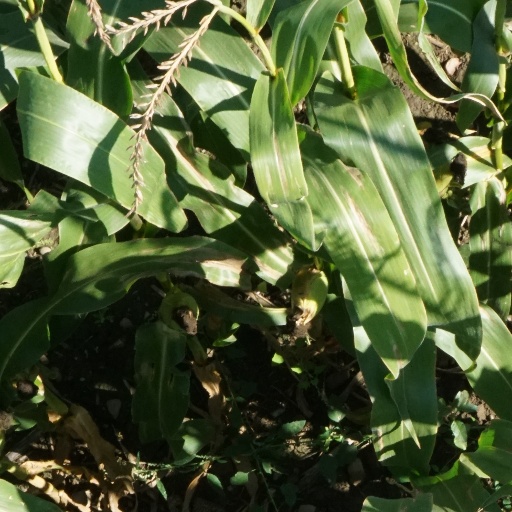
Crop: maize; corn